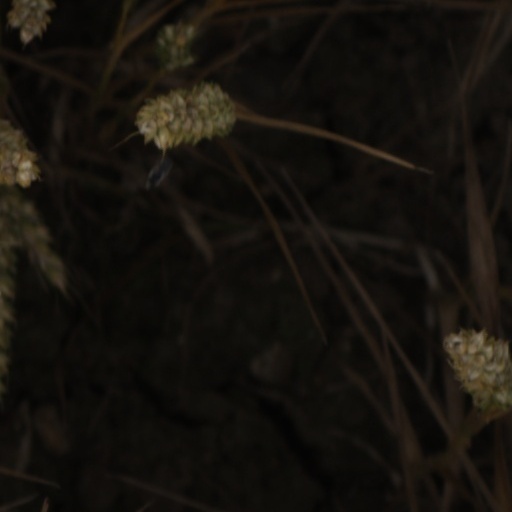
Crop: wheat